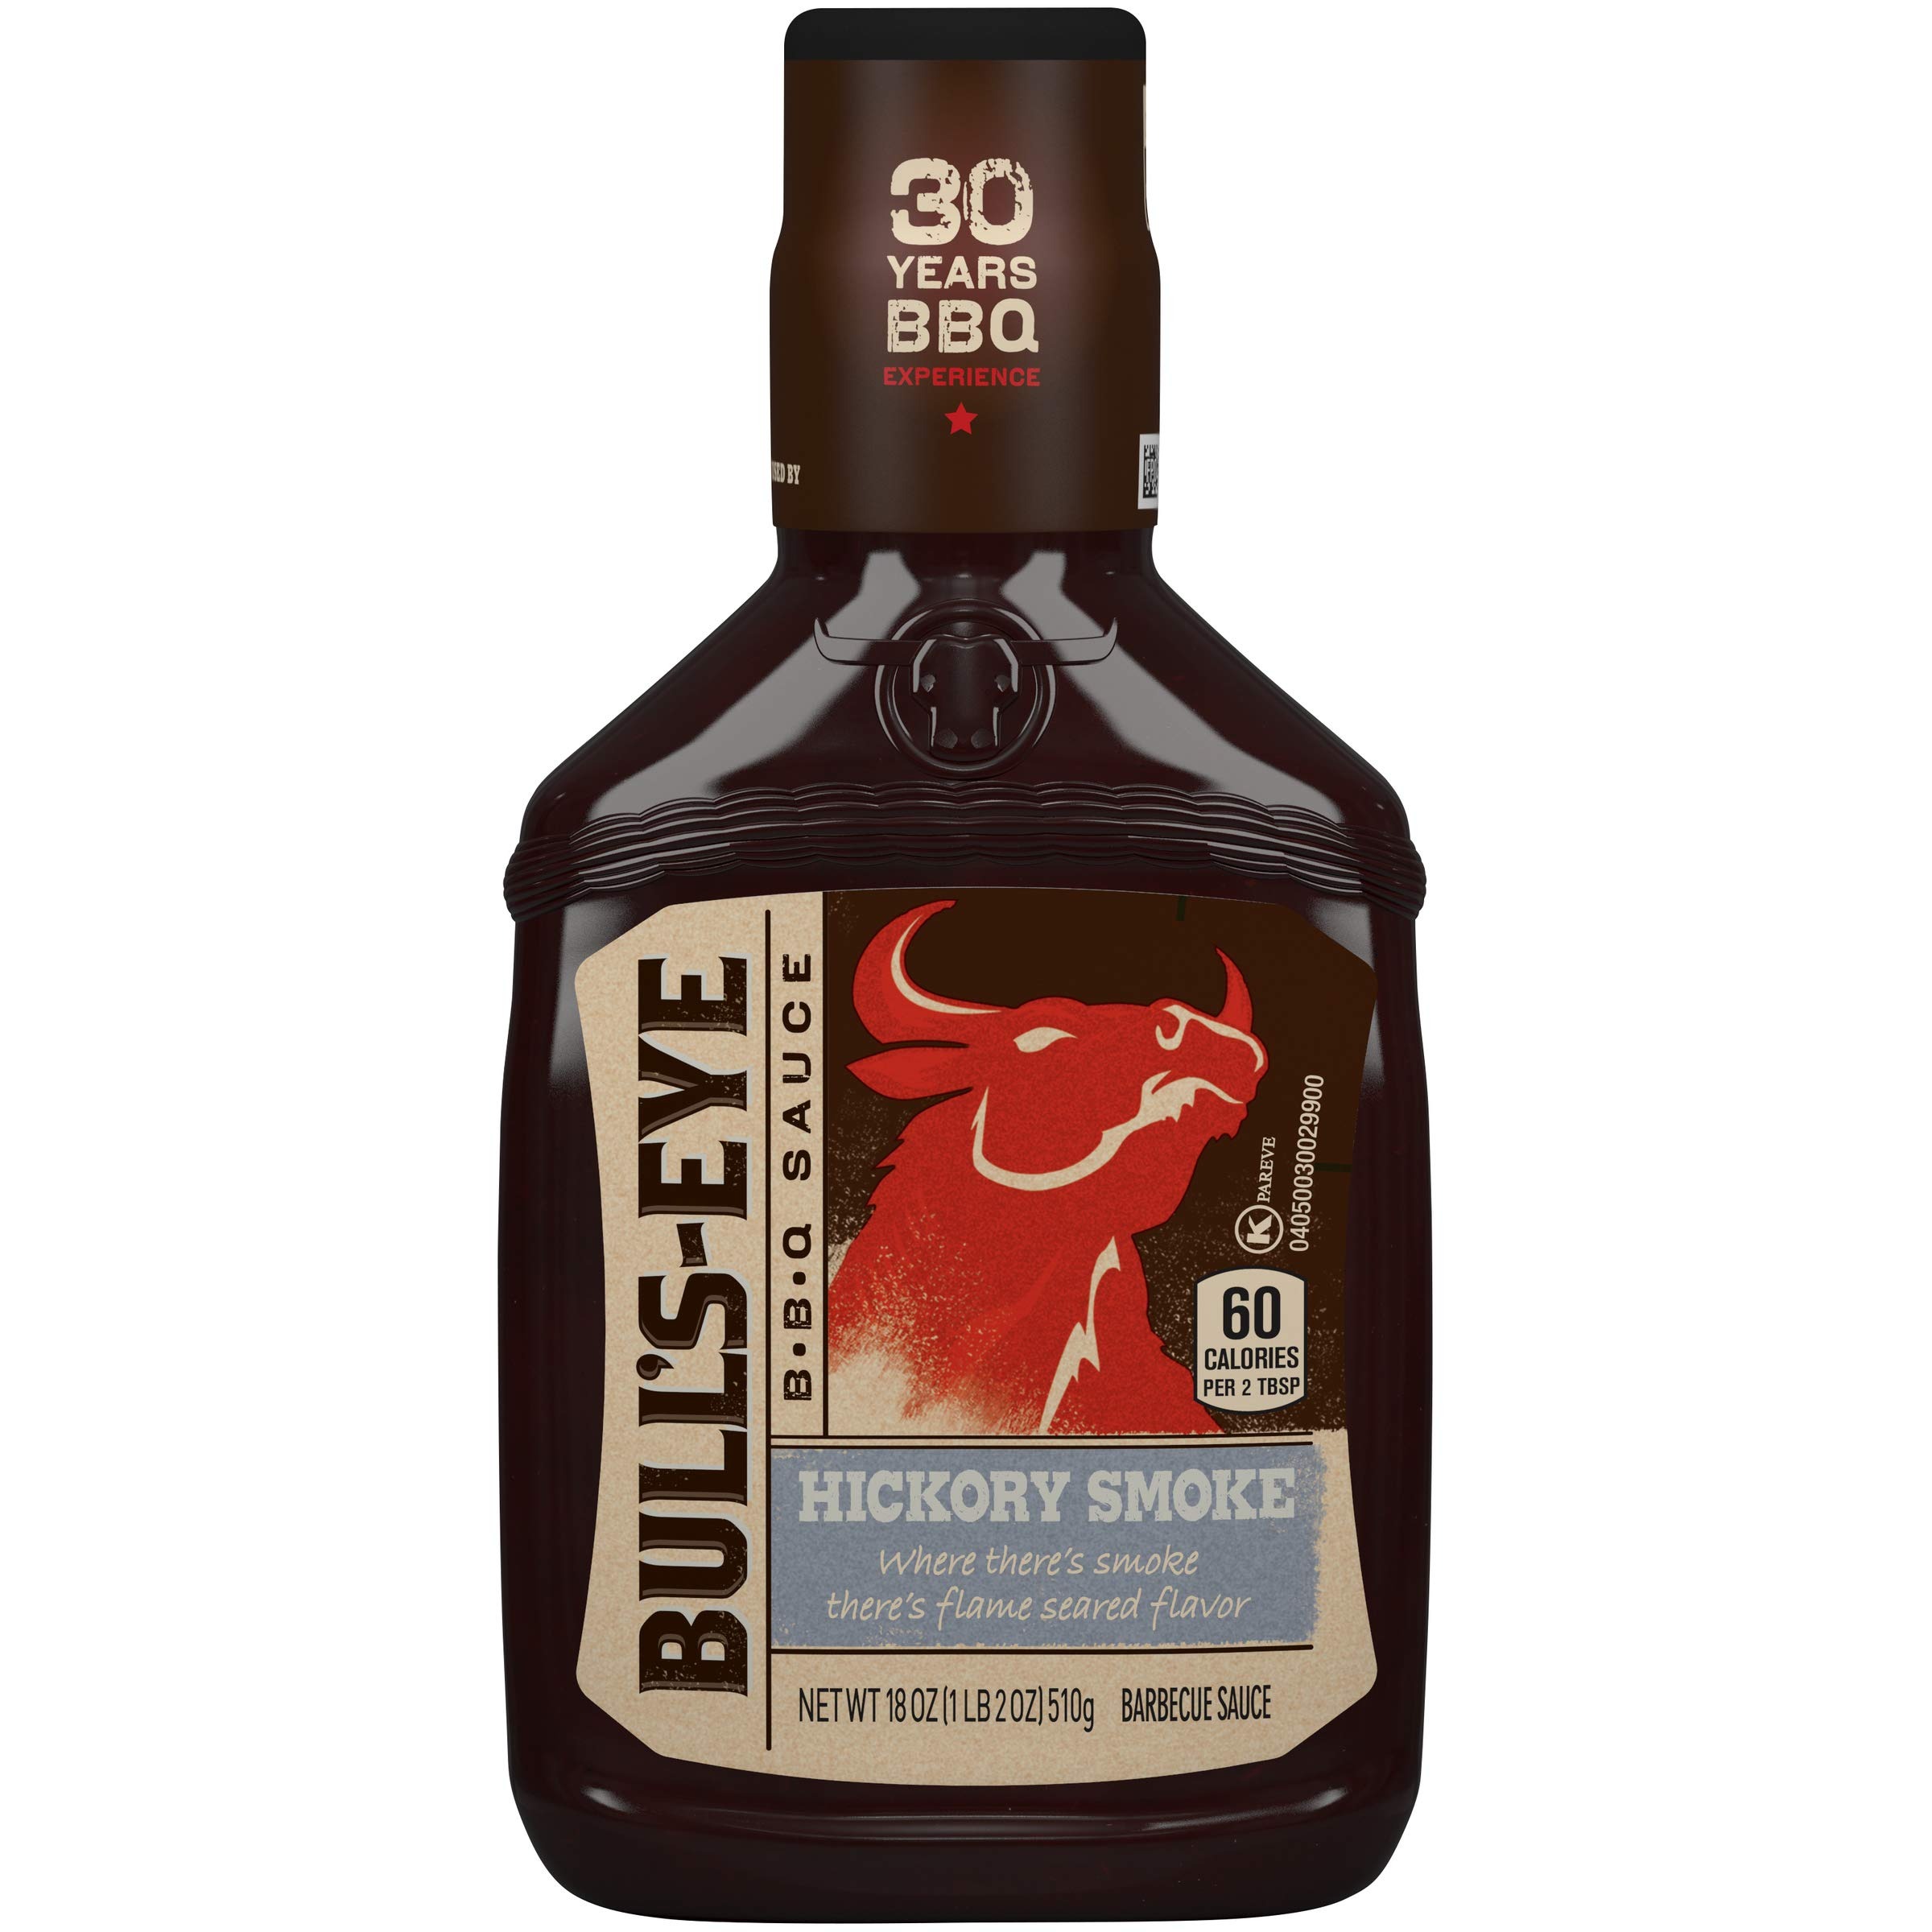
Item Name: Bull's Eye Hickory Smoked Barbecue Sauce (180z Bottles, Pack of 6)
Bullet Point 1: One 18 oz. bottle of Bull's Eye Hickory Smoke Barbecue Sauce
Bullet Point 2: Bull's Eye Hickory Smoke Barbecue Sauce is made with flavorful ingredients
Bullet Point 3: Bull's Eye Hickory Smoke Barbecue Sauce has a sweet and smoky flavor
Bullet Point 4: Sweet hickory sauce has a rich, thick texture for easy spreading and dippi
Bullet Point 5: Contains 60 calories per serving
Value: 108.0
Unit: Ounce

Price: 13.95